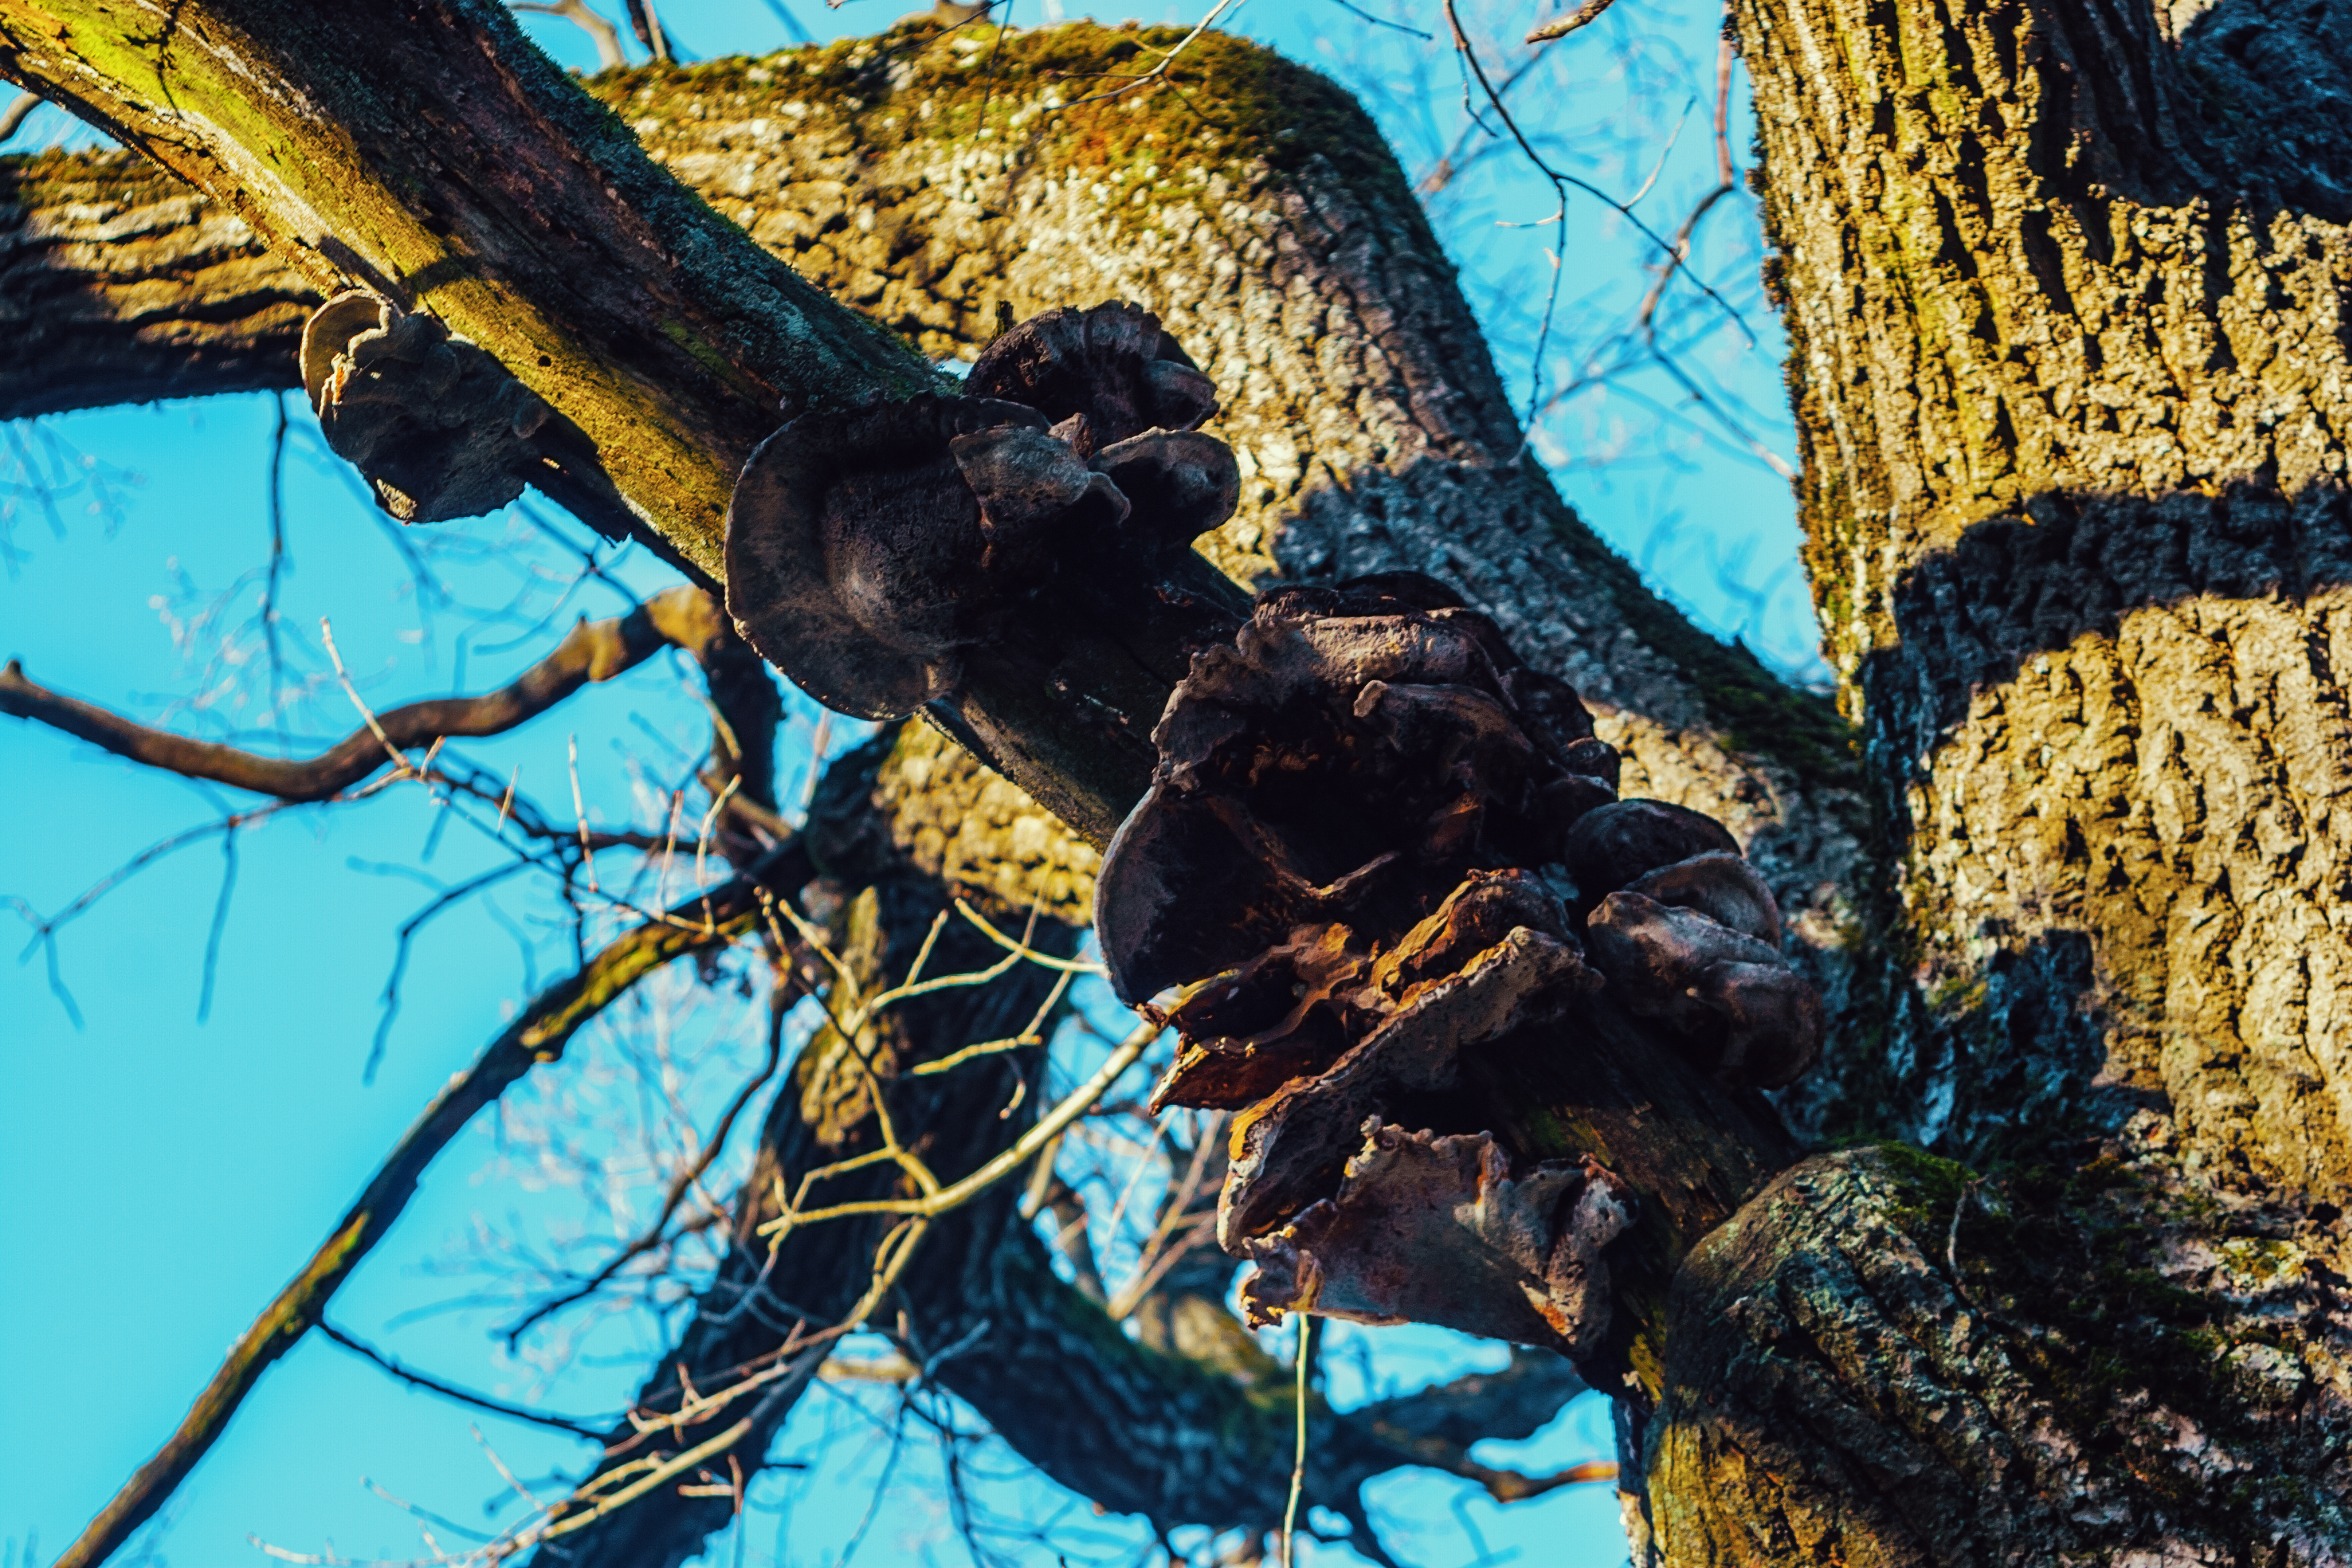
images, sky, leaf, azure, twig, wood, botany, trunk, organism, biome, tree, electric blue, winter, pattern, spring, metal, forest, plant, wildlife, plant stem, rope, Northern hardwood forest, deciduous, woodland, birch family, jungle, terrestrial animal